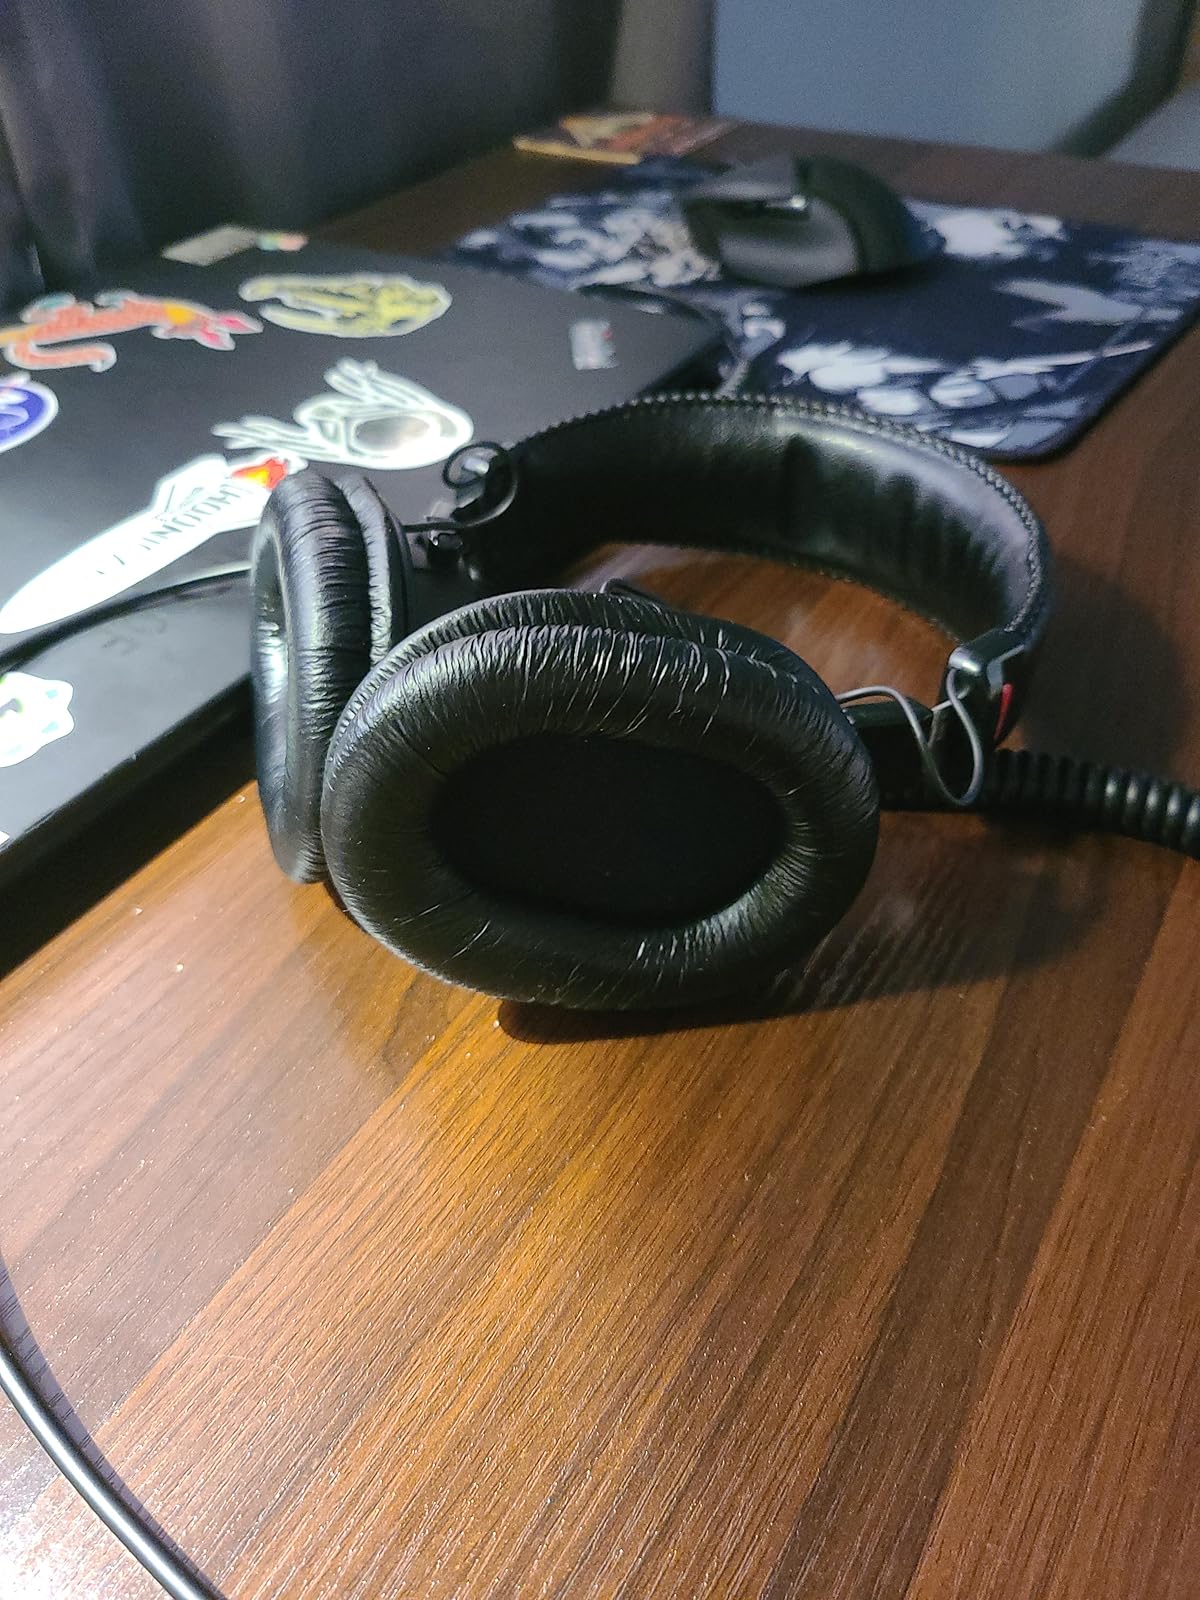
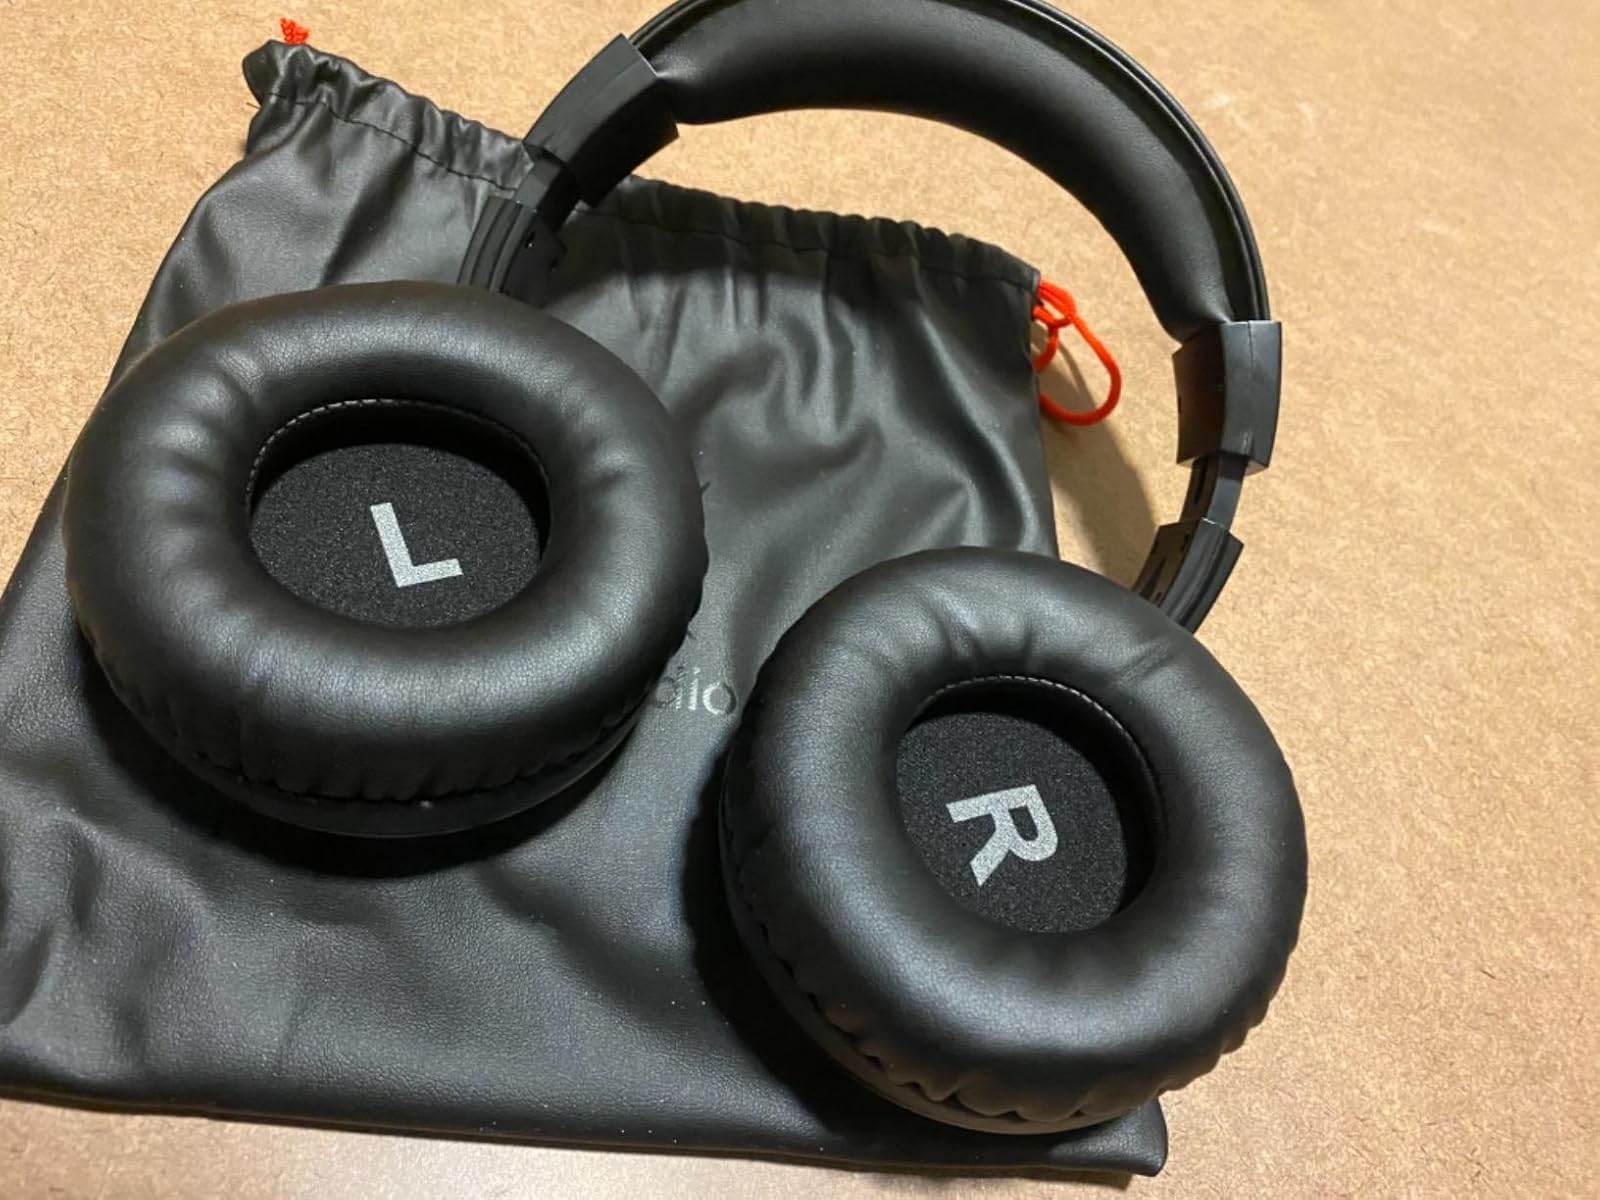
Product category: headphones
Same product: no